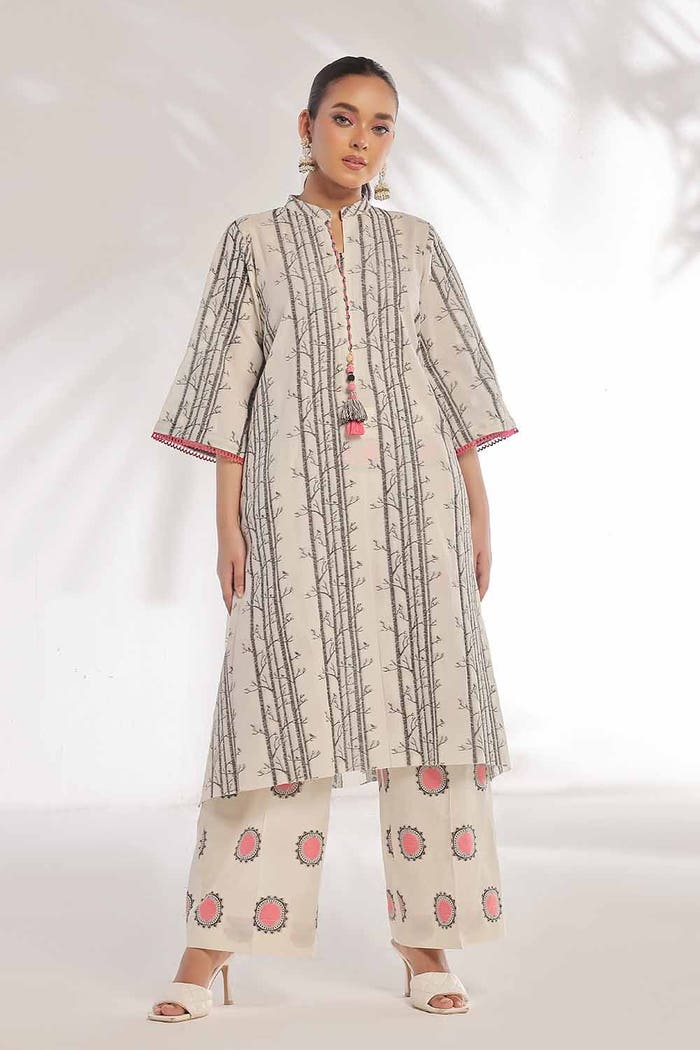
ivory multi kurta set